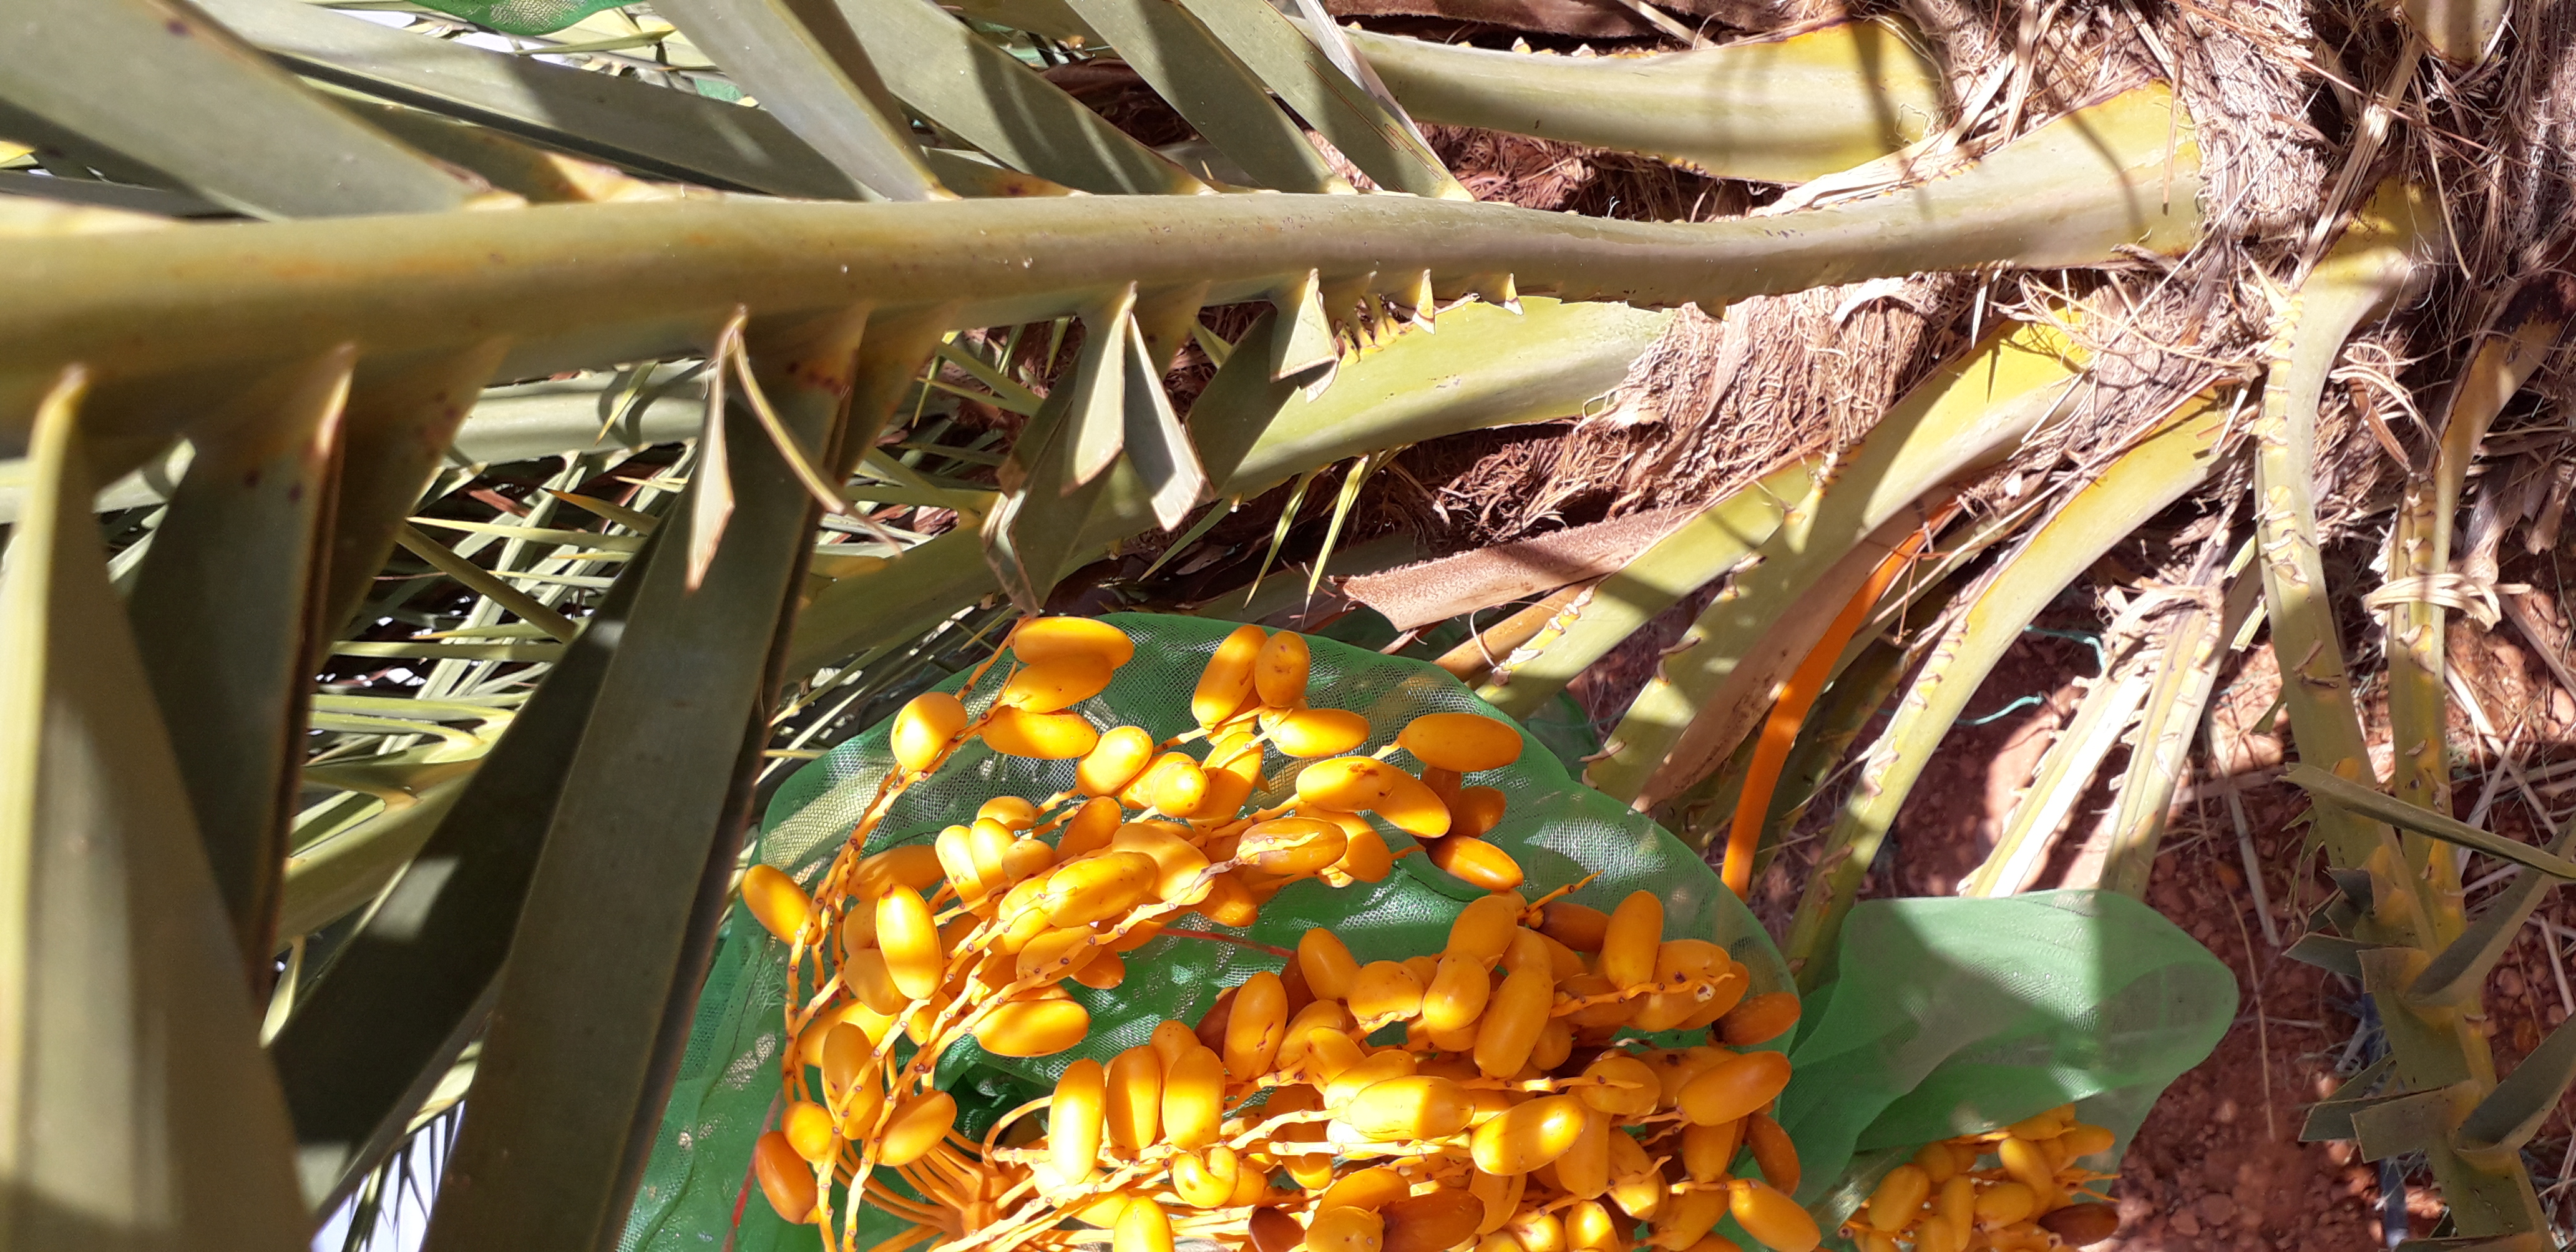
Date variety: kholt